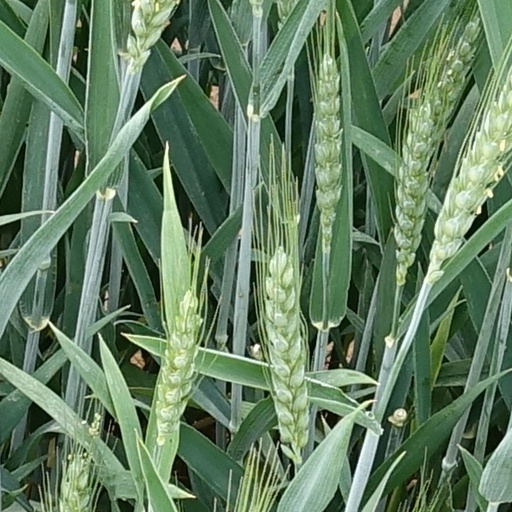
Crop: wheat